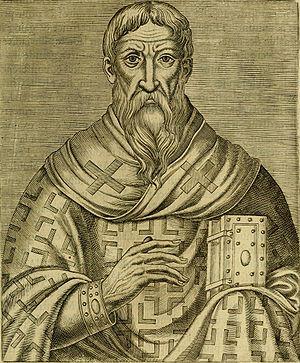
Le Pseudo-Denys l'Aréopagite est un auteur de traités chrétiens de théologie mystique en grec. Il est l'une des sources majeures de la spiritualité mystique chrétienne. C'était probablement un moine syrien qui a vécu vers l'an 500. Son œuvre s'inspire du néoplatonisme, notamment des écrits de Proclus, auxquels il fait quelques emprunts. Selon certains auteurs néanmoins, cette part néoplatonicienne ne doit pas être exagérée. Il a aussi été influencé par l'école théologique d'Alexandrie et par la tradition des Pères cappadociens.